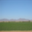
Label: plain